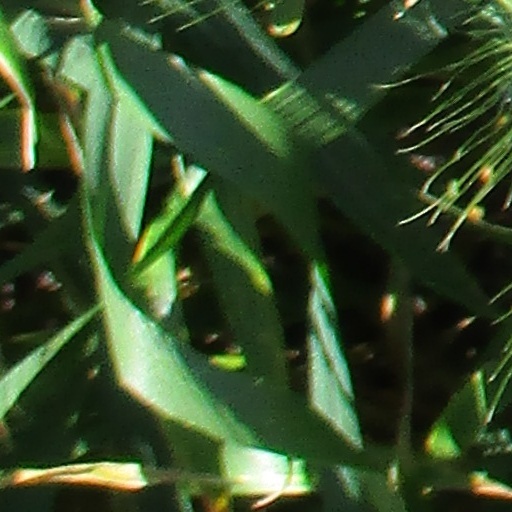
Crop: wheat